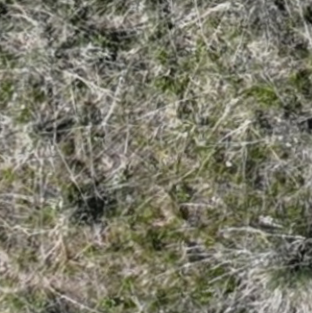
Month: may